Trevor de Cleene

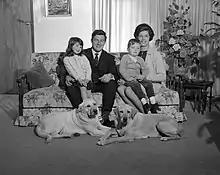
de Cleene and his family in 1969

On 12 October 1962, he married Gwenda Doris Taylor and they had one girl (born 1964) and two boys (born 1966 and 1970, respectively). They divorced in 1976 and he remarried in 1982 to Raewyn Watt.